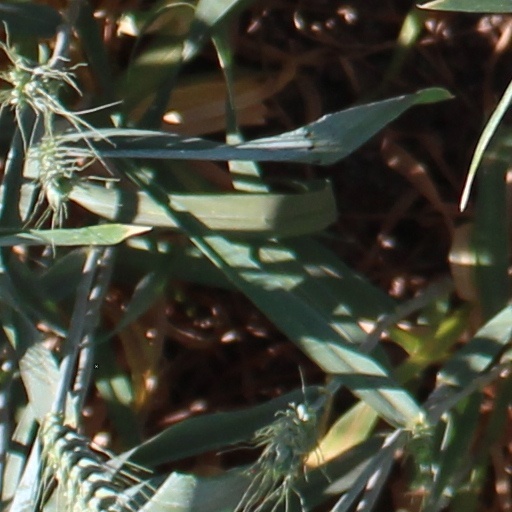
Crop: wheat